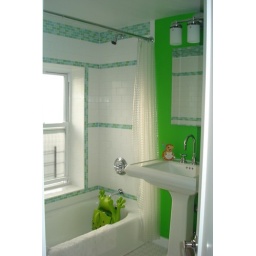
Bright green walls pull the color from the glass border in this children's bathroom.